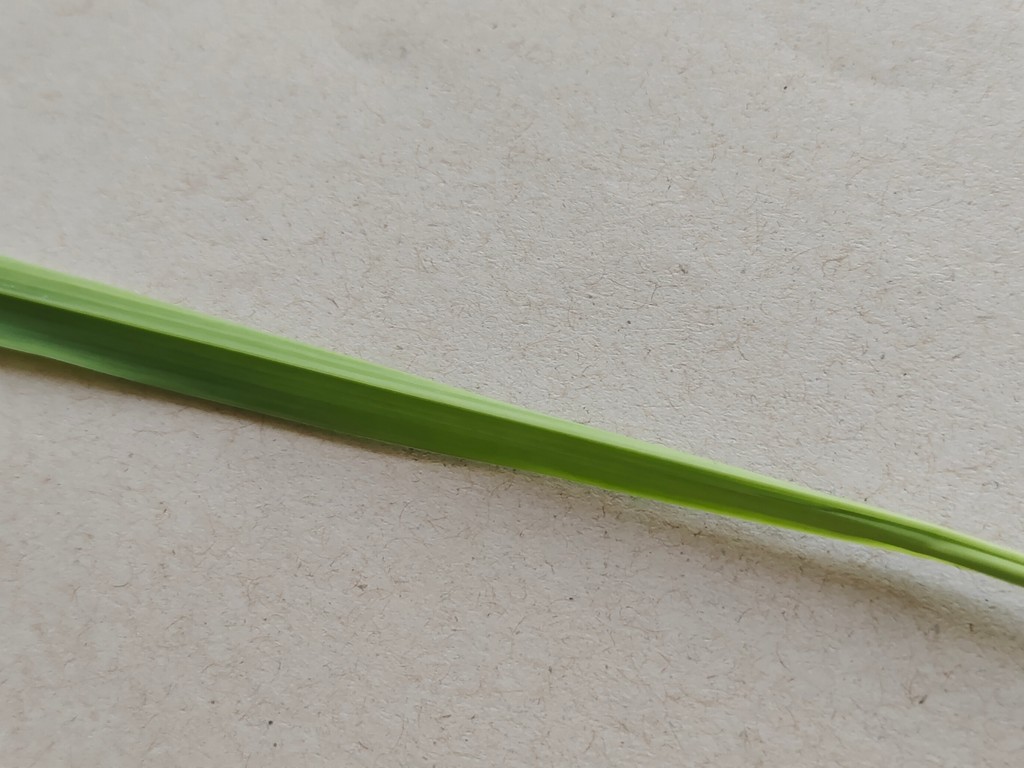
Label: Healthy